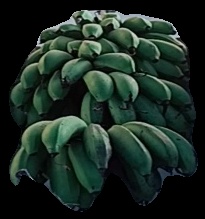
Variety: rasbale
Grade: grade2